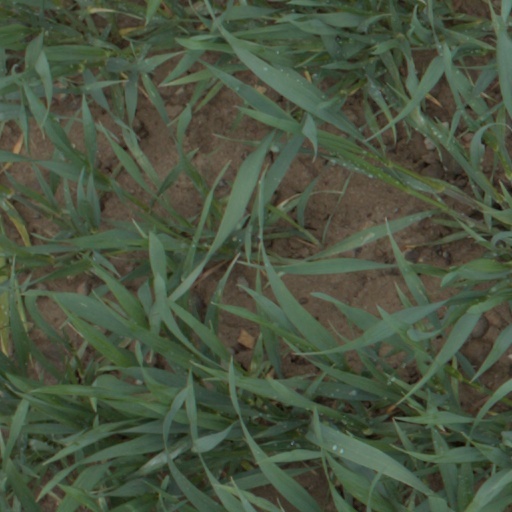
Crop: wheat